List of numbered streets in Manhattan

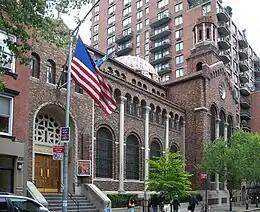
Archdiocesan Cathedral of the Holy Trinity

The Mount Vernon Hotel Museum, one of only eight surviving pre-1800 buildings in Manhattan, is located at 421 East 61st Street. The Pierre, a luxury hotel opened in 1930, is at 2 East 61st Street, at the intersection with Fifth Avenue. The Gateway School, an independent school for children aged 5 to 14 with learning disabilities, is located at 211 West 61st Street. The Consulate-General of Russia in New York City was opened at 7–9 East 61st Street in 1933 and closed in 1948.